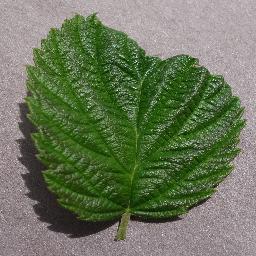
Label: Raspberry___healthy